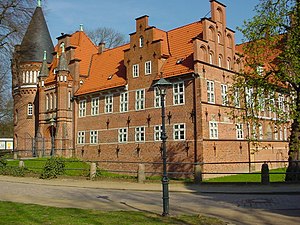
Hamburg-Bergedorf
Bergedorf slot.
Bergedorf er en bydel i Bezirk Bergedorf i den tyske bystat Hamborg. Bydelen er bezirkets kulturelle og erhvervsmæssige centrum.